World War I memorials

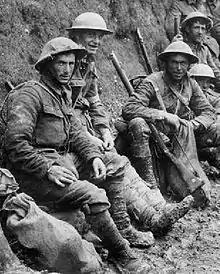
Royal Irish Rifles soldiers resting in a communication trench early in the Battle of the Somme

The memorials to World War I were shaped by the traumatic nature of the conflict and its impact on individuals and communities. The experience of the different nations varied considerably, but common themes emerged. The war required a mass call to arms, with a significant percentage of the population mobilised to fight, either as volunteers or through conscription. Campaigns were conducted on multiple fronts across Europe and beyond. The fighting was mechanised and conducted on an industrial scale; existing weapons, such as machine guns and artillery, were combined with the innovative deployment of aircraft, submarines and poison gas. In many theatres of operation, mobile campaigns degenerated into static trench warfare, depending on the slow attrition of the enemy over many years for victory. The battles spread across larger areas than ever before, with key engagements, such as that at Verdun, etched on the memories of the nations involved.